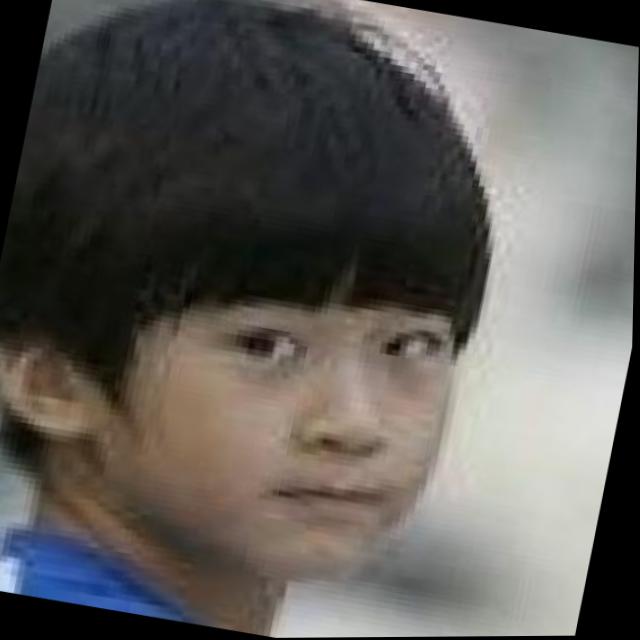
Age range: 0-12